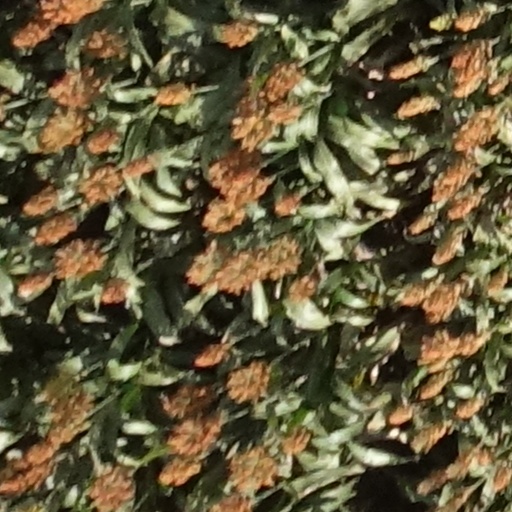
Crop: sorghum